Mahipatram Rupram Nilkanth

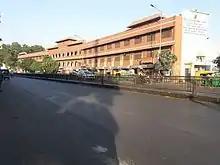
Mahipatram Rupram Ashram, founded in 1892 in Raipur area of Ahmedabad, is named after him

He died in Ahmedabad on 30 May 1891. His wife Parvatikunwar had supported and participated in his social reform activities. His son Ramanbhai Nilkanth was also writer and he also served as a mayor of Ahmedabad. An orphanage named Mahipatram Rupram Ashram was established on 17 December 1892 in Raipur, Ahmedabad in his memory which is now one of the largest and the oldest orphanages in India. British travel writer Pico Iyer is his great-great-grandson.